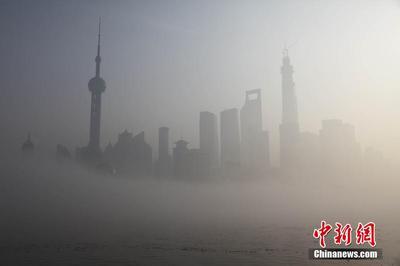
Weather: foggy or hazy